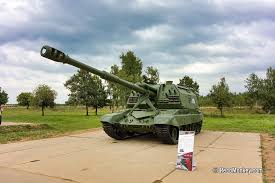
Label: 2S19_MSTA